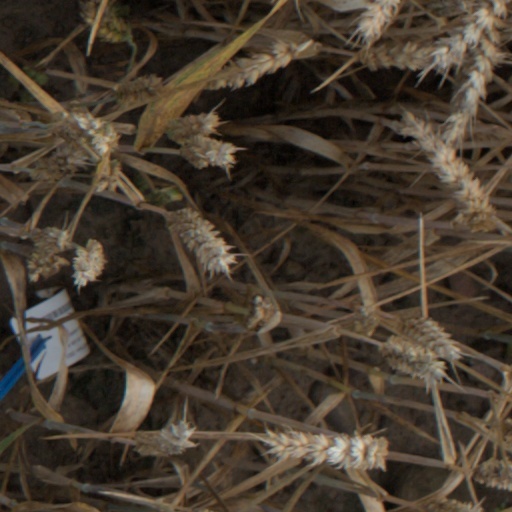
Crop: wheat